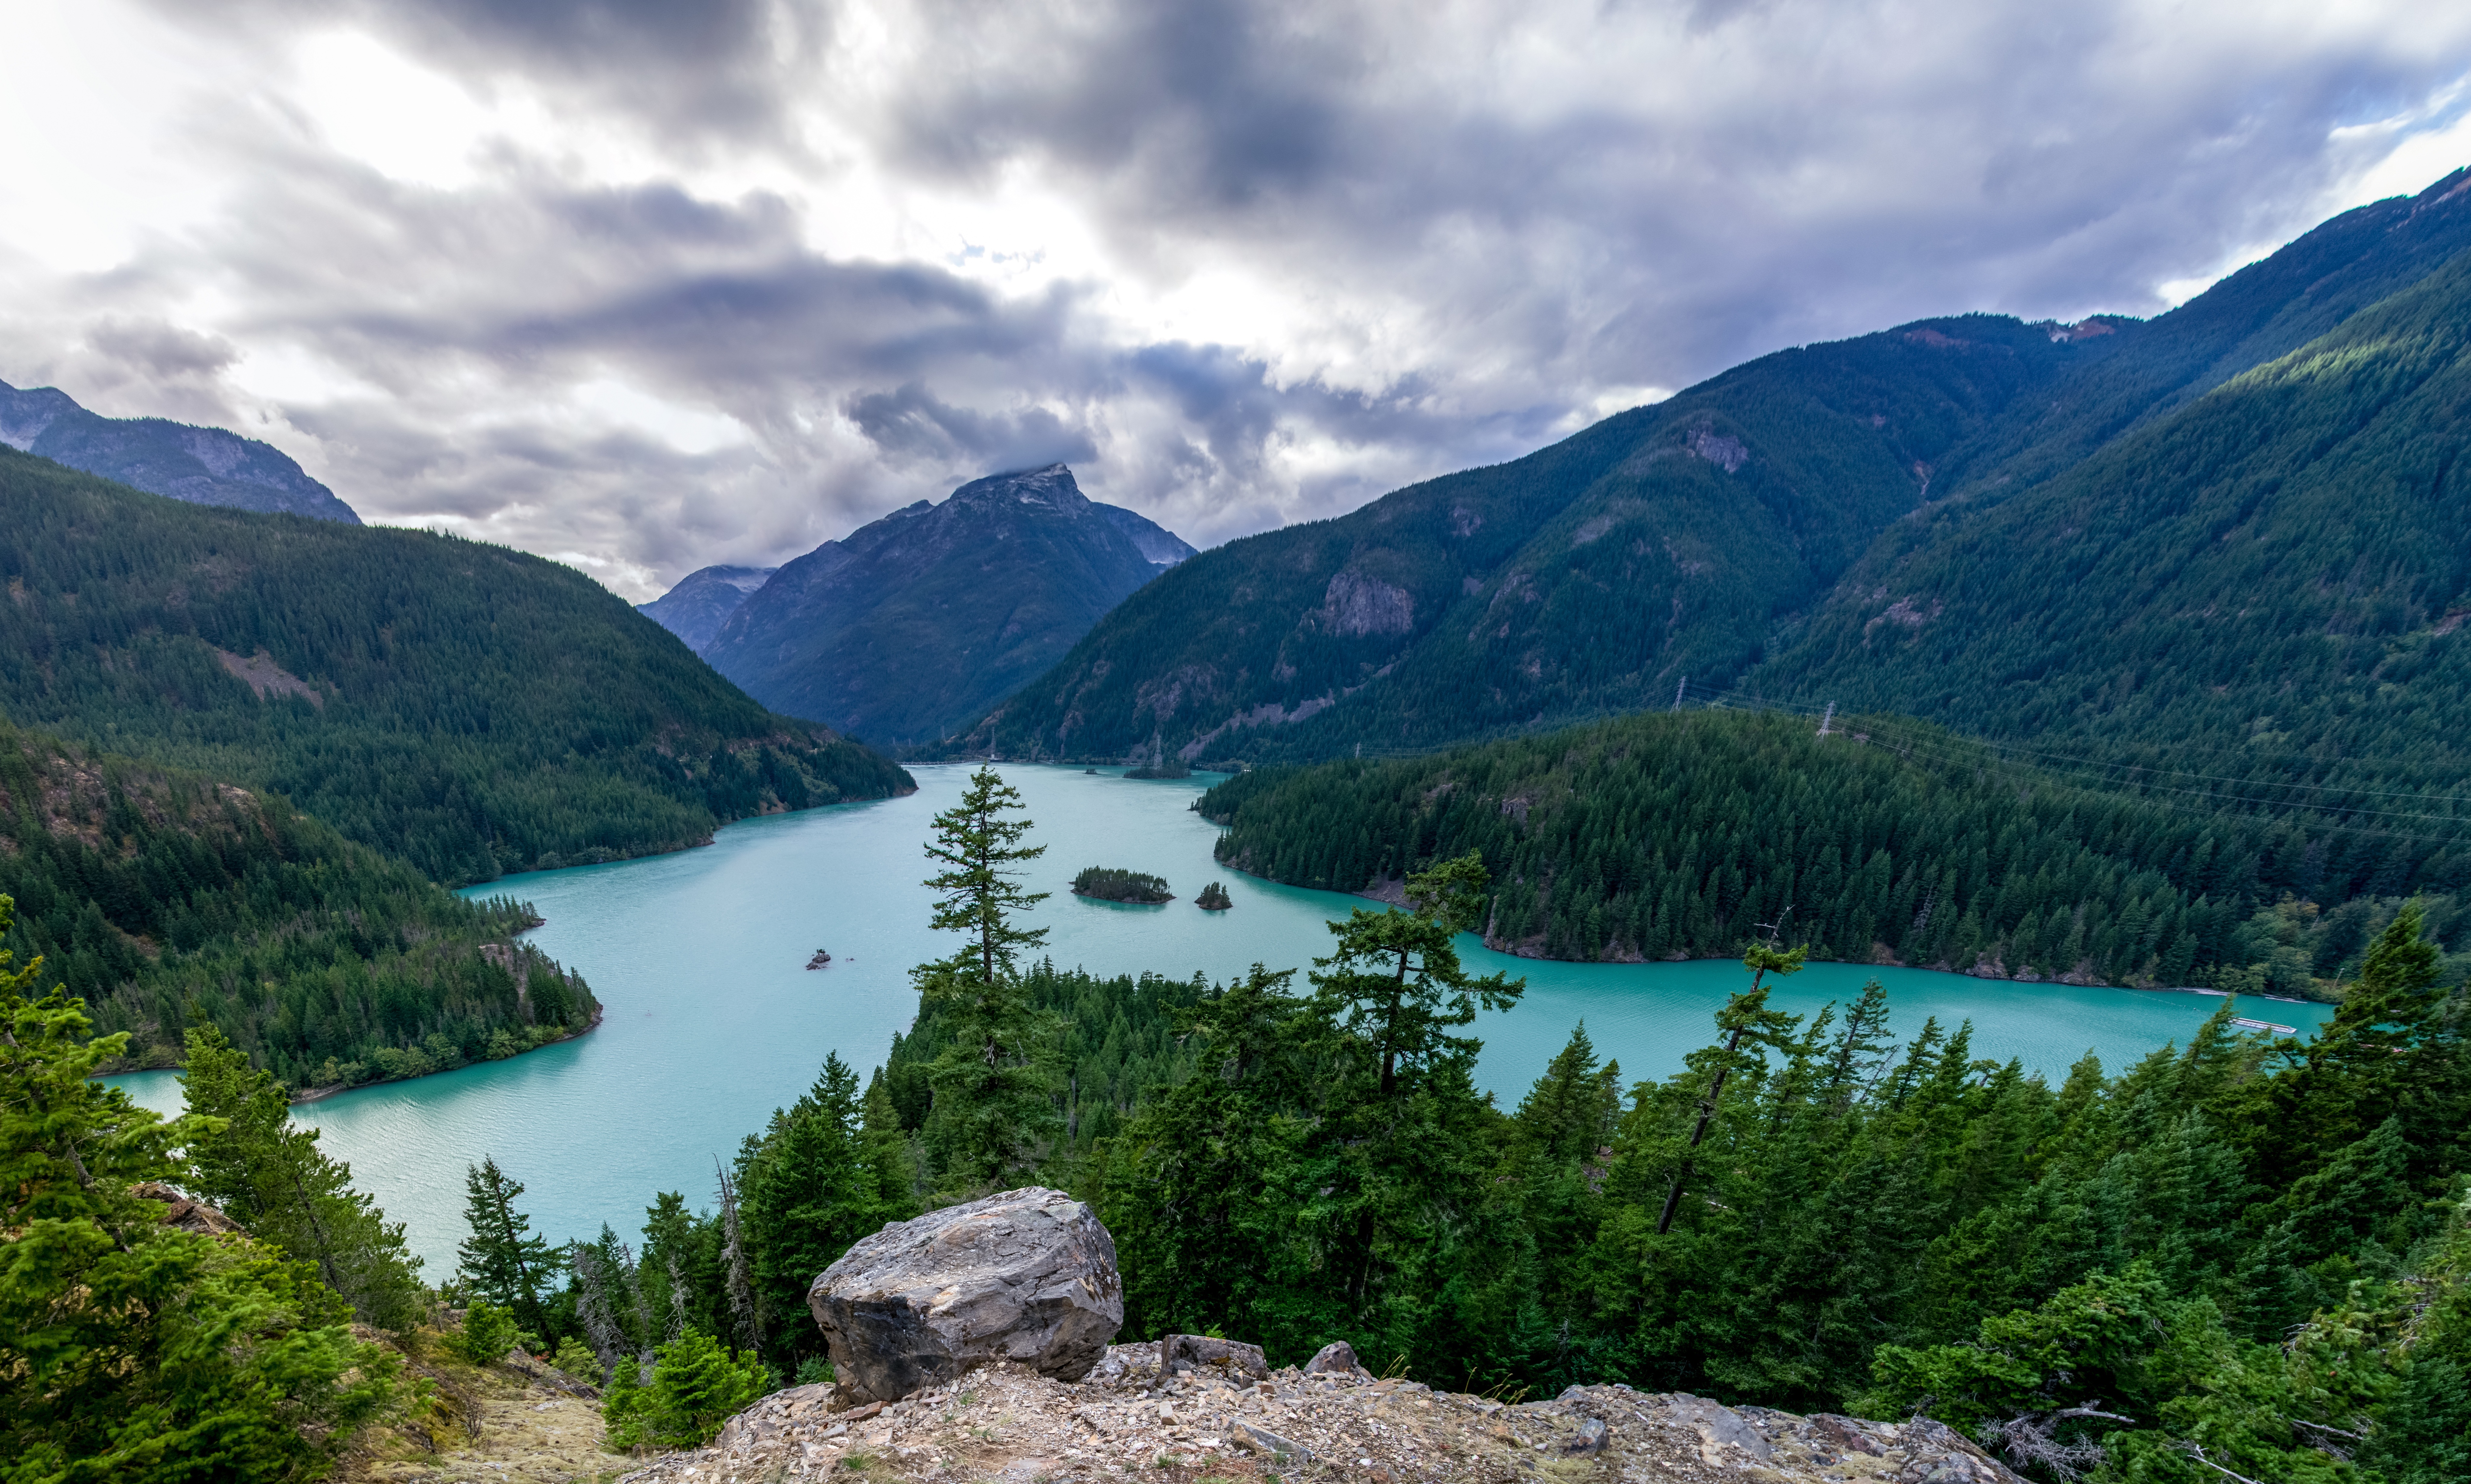
landscape, nature, forest, wilderness, walking, mountain, lake, valley, mountain range, fjord, reservoir, highland, ridge, alps, mountain lake, plateau, fell, loch, landform, tarn, mountain pass, green lake, mountainous landforms, glacial landform